William Lobb

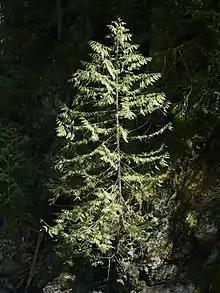
"Thuja plicata"

In the Monterey area Lobb also found "Rhododendron occidentale", one of only two deciduous "Rhododendron" species native to western North America which was to become the parent of many hybrid rhododendrons, and a small horse chestnut, the California buckeye ("Aesculus californica"). He also sent back seeds of various other conifers, including the Monterey pine ("Pinus radiata"), the bishop pine ("P. muricata"), the gray pine ("P. sabiniana"), the Coulter pine ("P. coulteri"), and the knobcone pine ("P. attenuata"); and also of many shrubs and flowering plants, most quite new to British gardens.